Mitsubishi Motors Corp. v. Soler Chrysler-Plymouth, Inc.

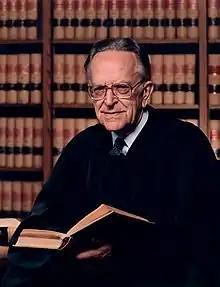
An older man with glasses wearing black with a shelf full of brown, red and black books behind him

"[W]e find no warrant in the Arbitration Act for implying in every contract within its ken a presumption against arbitration of statutory claims," Blackmun wrote in response to Soler's claims under the Car Dealers' Day In Court Act. The Court's own recent decisions on arbitration had been very supportive, and he saw no reason to hold, in their light, that they did not apply only to contractual disputes. While conversely not every statutory claim was suitable for arbitration, "the Act itself provides no basis for disfavoring agreements to arbitrate statutory claims by skewing the otherwise hospitable inquiry into arbitrability ... Soler's concern for statutorily protected classes provides no reason to color the lens through which the arbitration clause is read."